Jamie Kalven

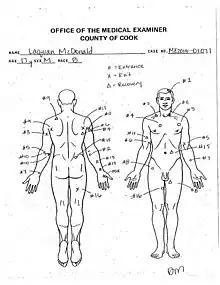
An autopsy diagram by the Cook County Office of the Medical Examiner, with handwritten notations indicating the locations of each bullet wound on the body of Laquan McDonald.

Kalven reported on the murder of Laquan McDonald, a black teenager, by white Chicago police officer Jason Van Dyke in October 2014. The official story from the police department initially suggested that McDonald had rushed at officers with a knife, and died from a single gunshot by Van Dyke. However, in early November, a confidential whistleblower from the police department informed Kalven and Futterman of the existence of a dashcam video that contradicted the official account. The source also revealed that McDonald had not rushed at the officers but rather was moving away from them, and Van Dyke had shot McDonald 16 times, execution-style. In December, they publicly called for the dashcam video's release. After the city refused multiple times, Futterman sued for the video's release.